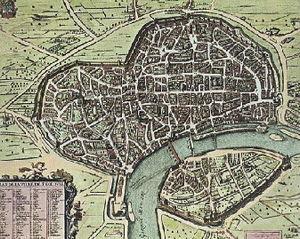
Plan de Toulouse (France) en 1631, par Melchior Tavernier.
Toulouse est une ville d'Occitanie dans le Sud de la France située sur le fleuve Garonne. Le territoire de la ville a été occupé dès le Néolithique, puis au cours de la Protohistoire avant que la ville proprement dite ne soit fondée par les Romains. Elle est ensuite, au fil des siècles occupée par les Wisigoths, puis les Mérovingiens. Sous l'administration carolingienne, Toulouse est placée, dès la fin du VIIIᵉ siècle, sous le contrôle d'un comte. Elle est ensuite rattachée au royaume de France à la fin du XIIIᵉ siècle, conséquence indirecte de la croisade contre les Albigeois et de la signature du traité de Meaux-Paris.
Toulouse, est une commune du Sud-Ouest de la France. Capitale au Vᵉ siècle du royaume wisigoth, une des capitales du royaume d'Aquitaine, capitale du comté de Toulouse fondé en 852 par Raimond Iᵉʳ et capitale historique du Languedoc, elle est aujourd'hui le chef-lieu de la région d'Occitanie, du département de la Haute-Garonne, et le siège de Toulouse Métropole. Elle était également le chef-lieu de l'ancienne région Midi-Pyrénées jusqu'à sa disparition au 1ᵉʳ janvier 2016.